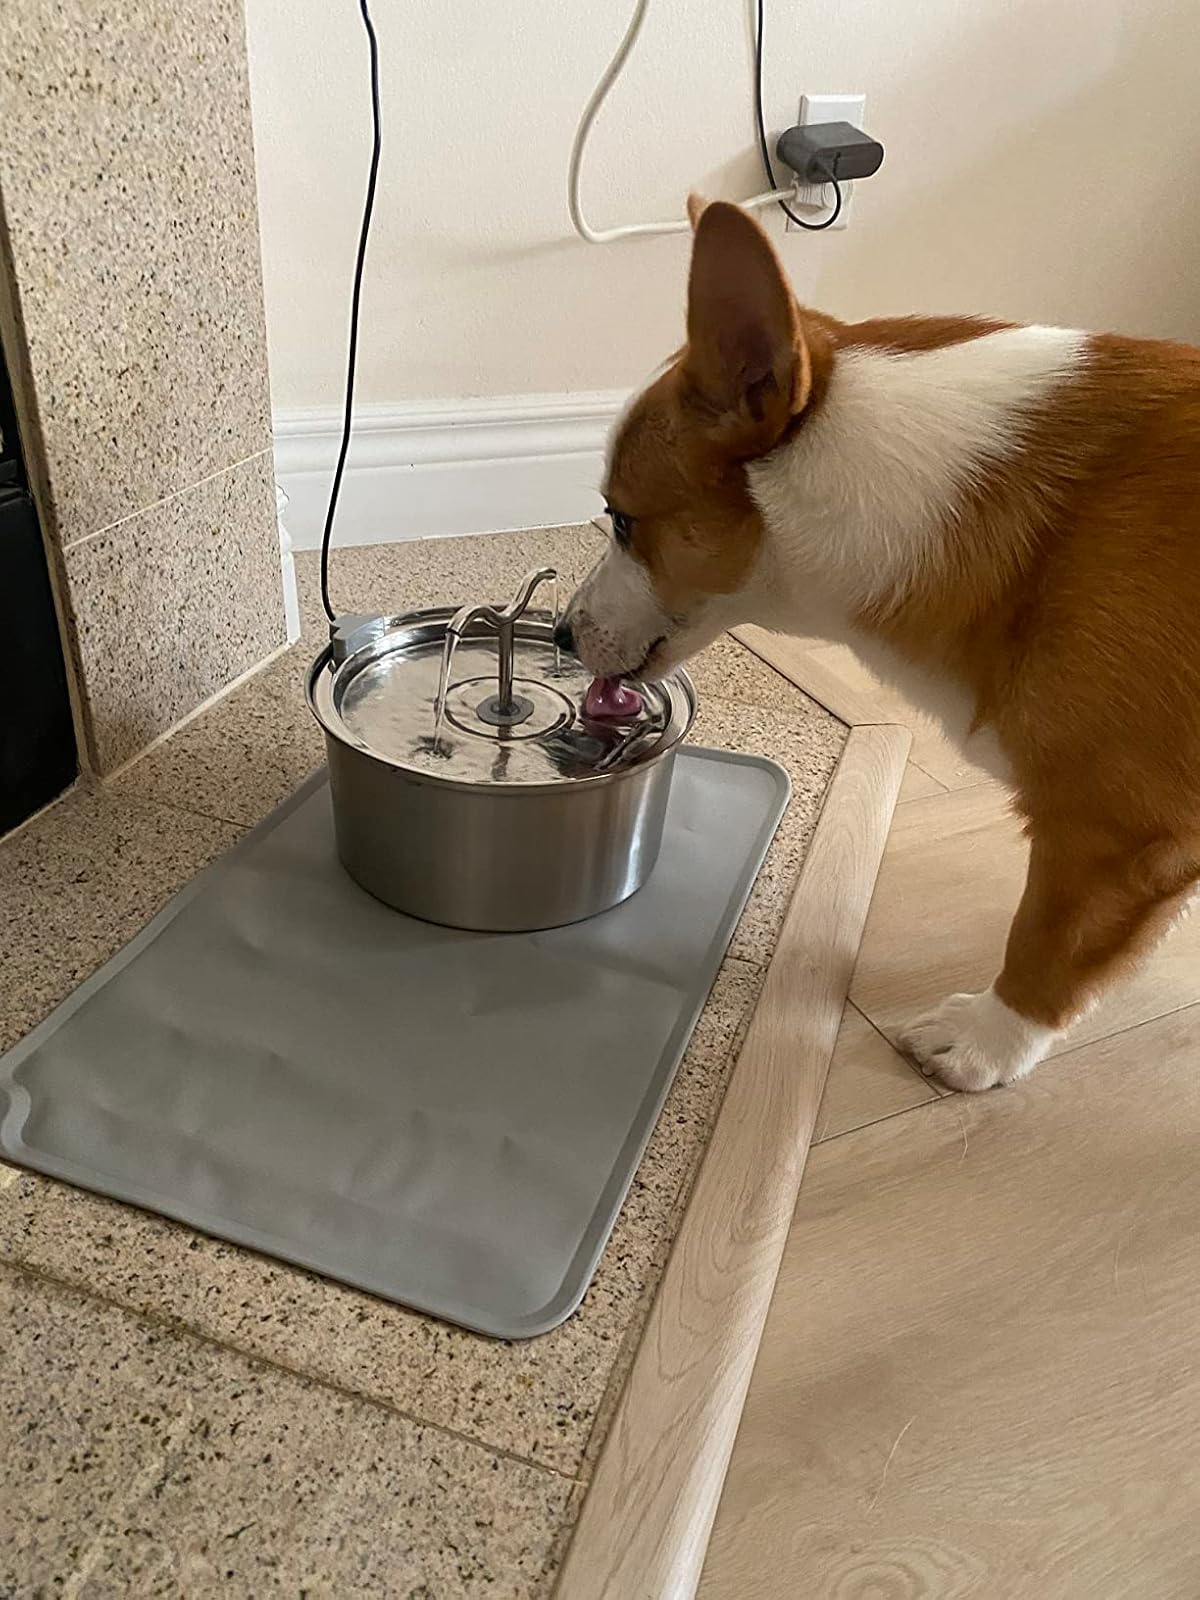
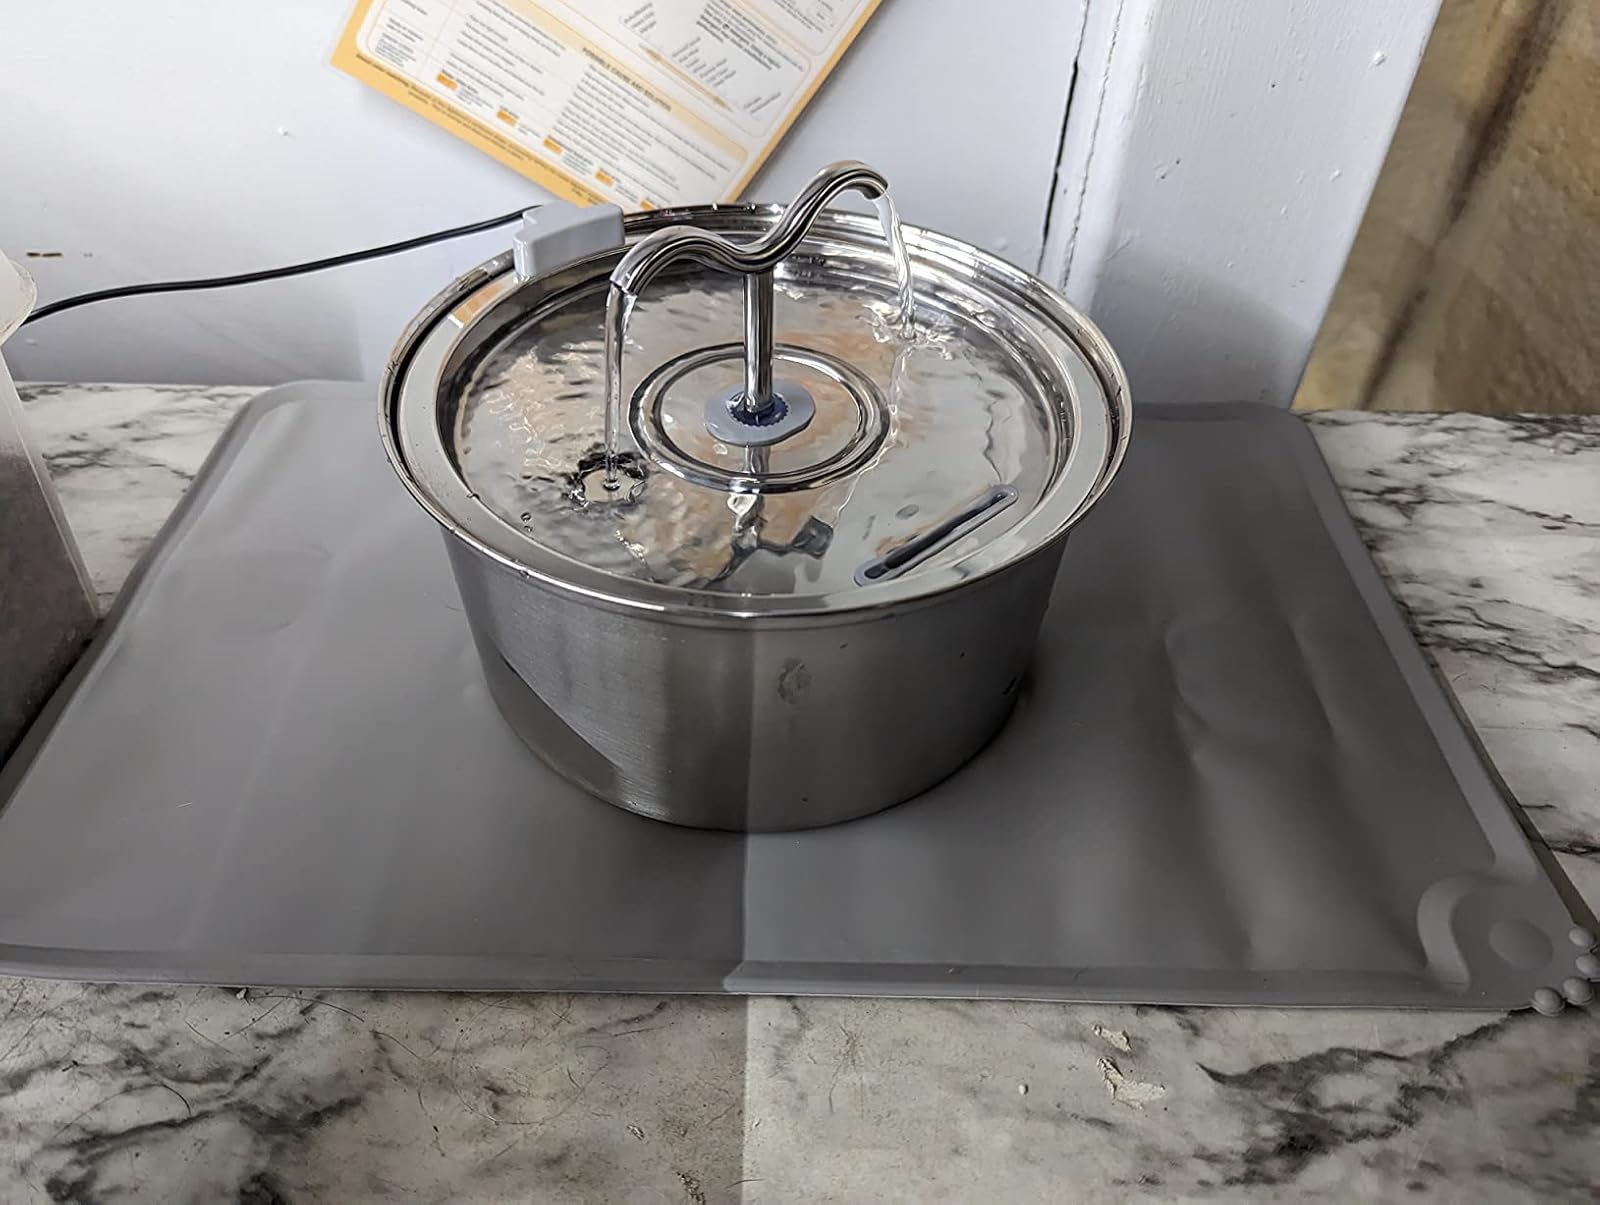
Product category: items_bowl
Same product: yes